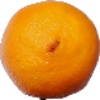
Label: Lemon Meyer 1